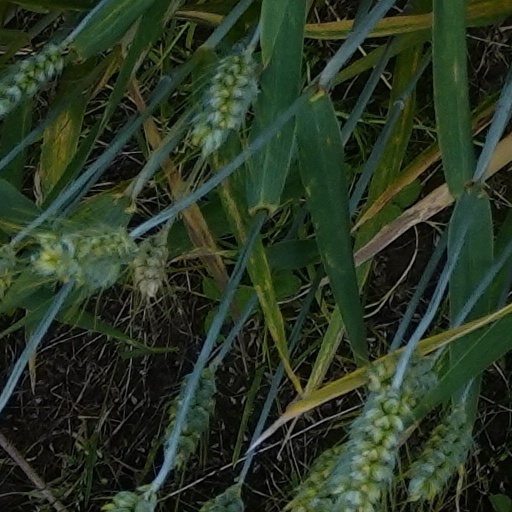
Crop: wheat